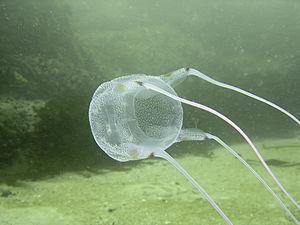
Carybdea est un genre de cuboméduse de la famille des Carybdeidae.